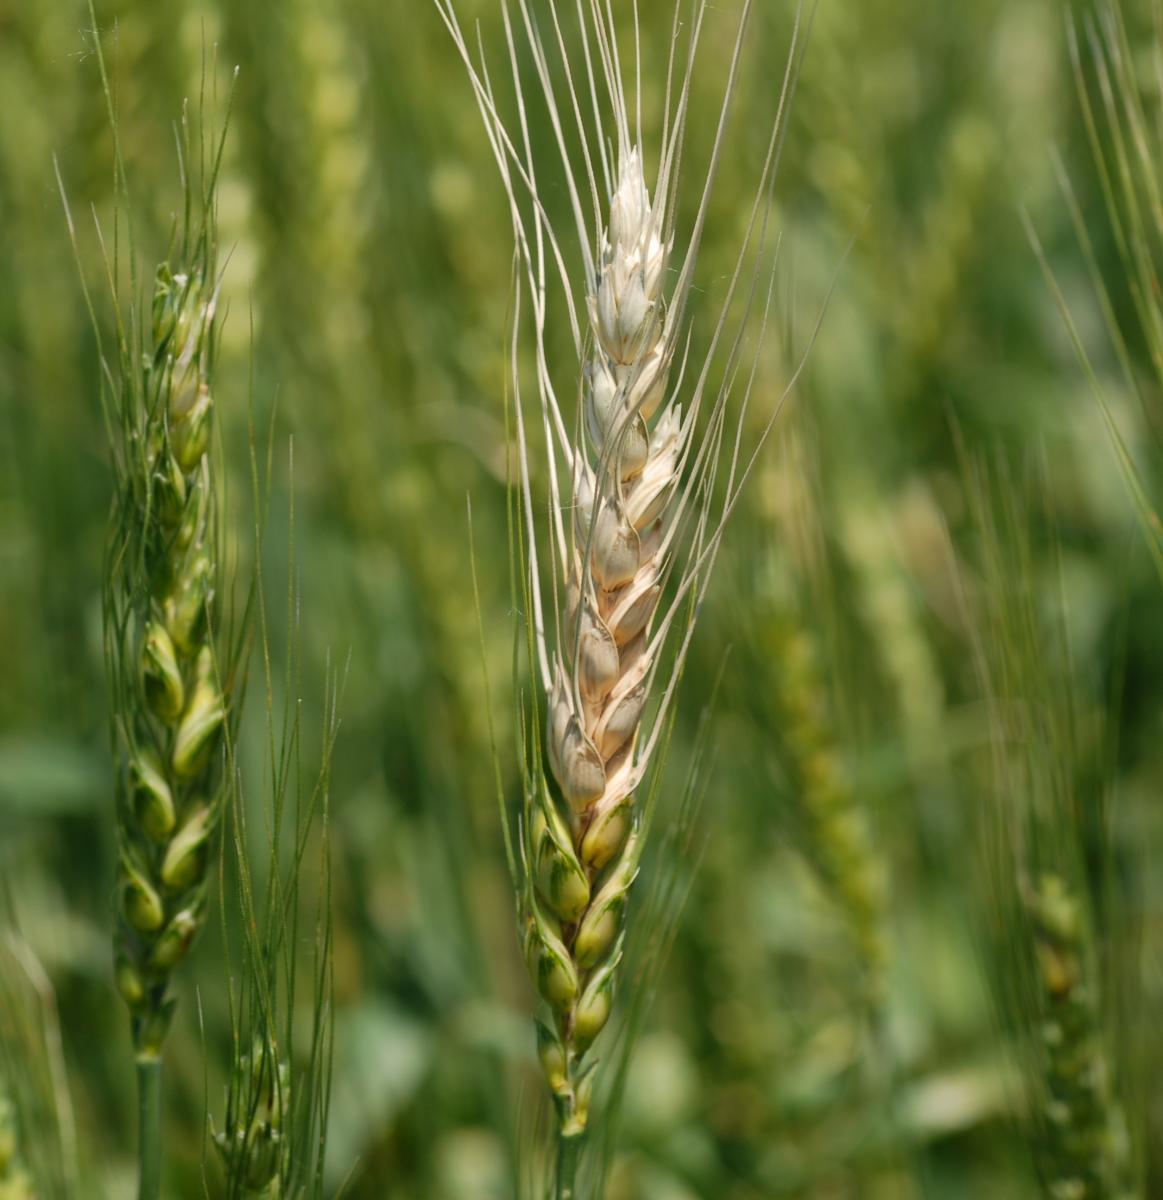
Plant: Wheat
Disease: wheat head scab